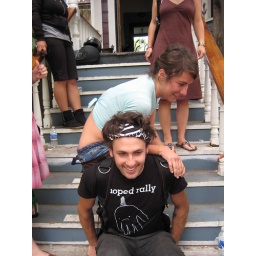
How to fit a girl inside your Chrome bag in 3 easy steps: step 2.